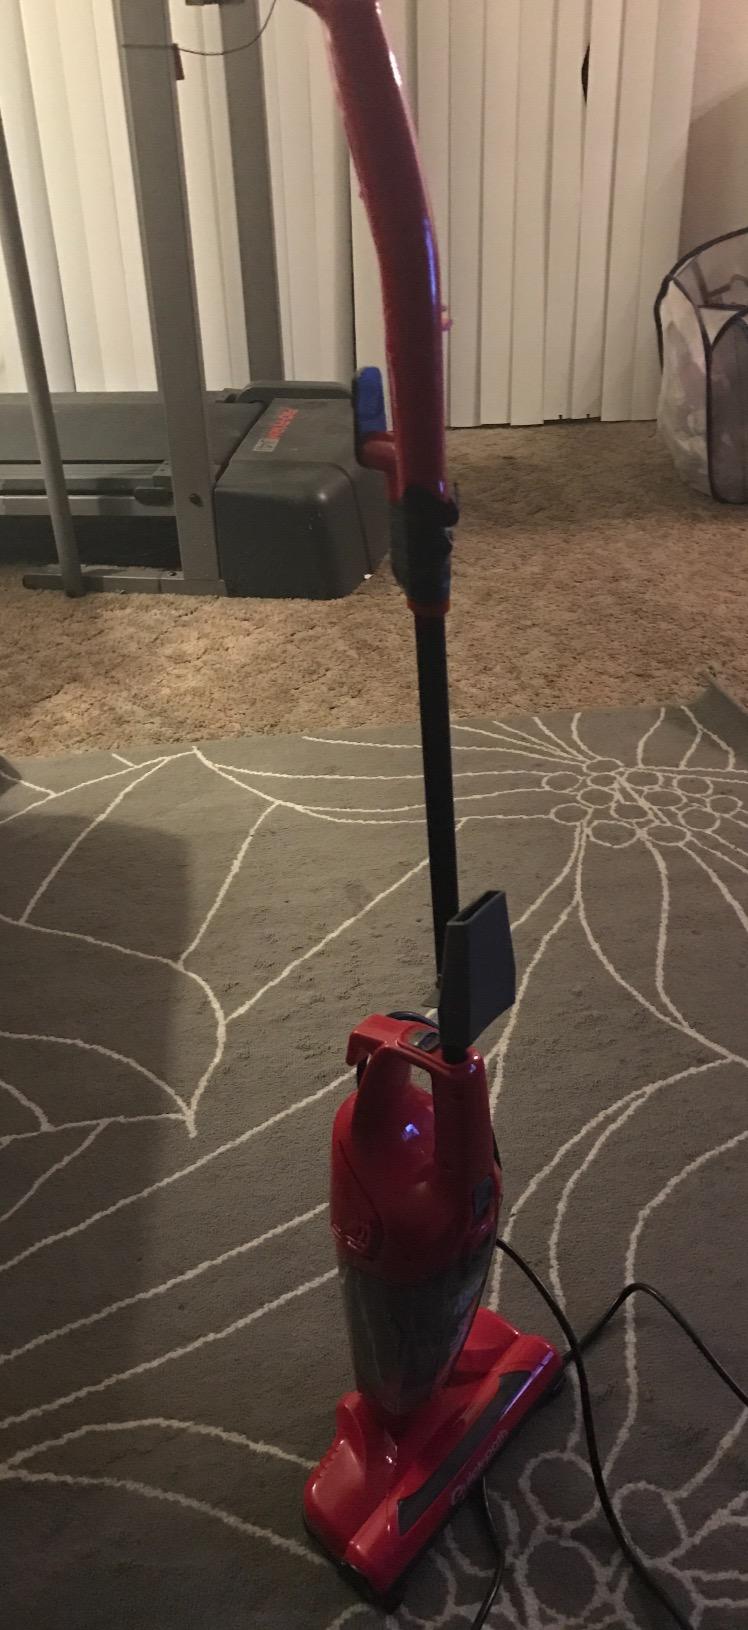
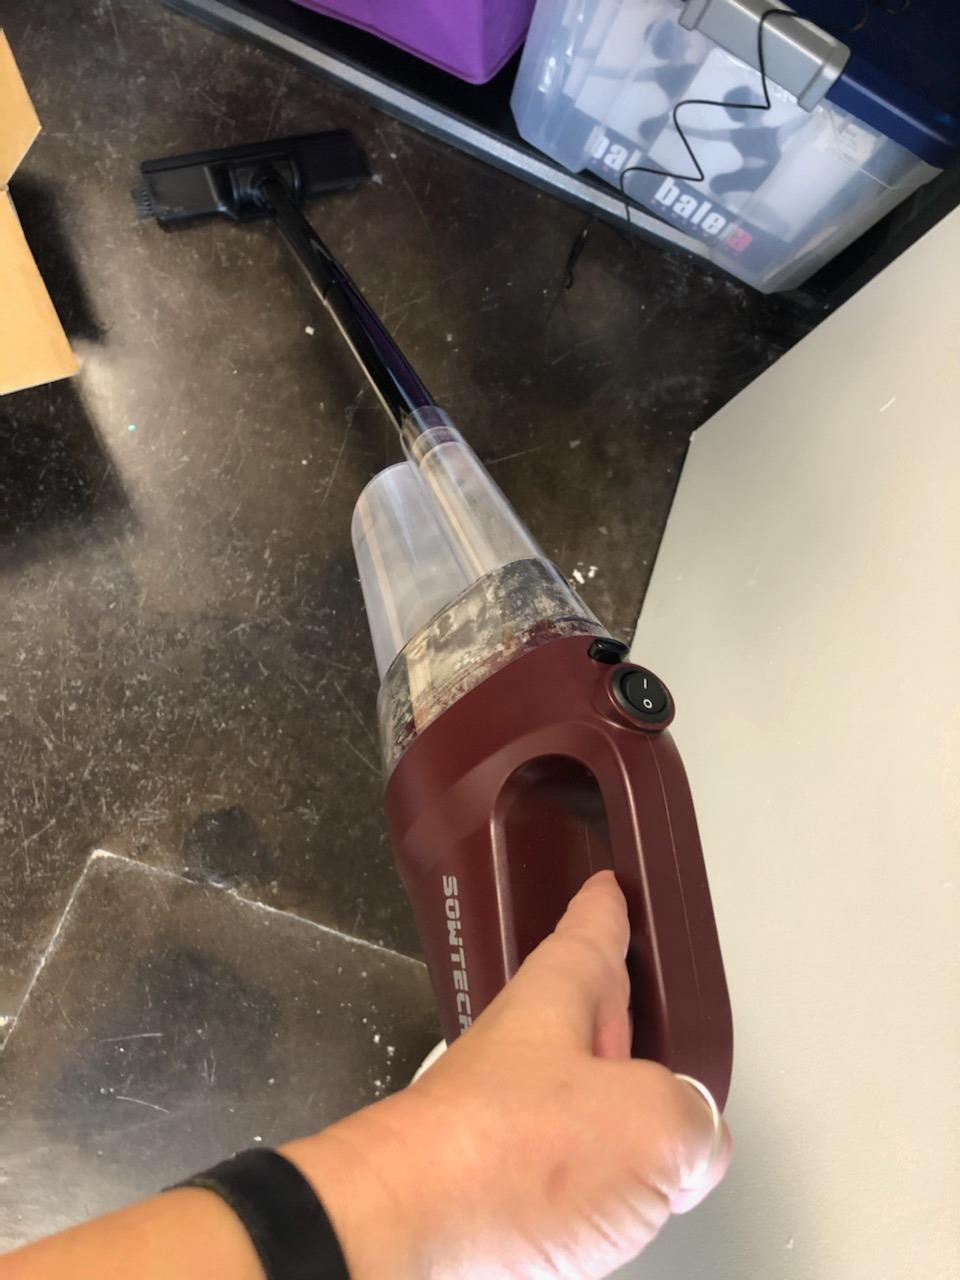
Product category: items_vacuum
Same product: no